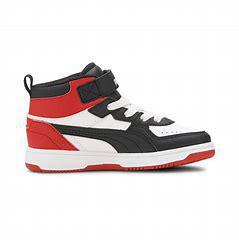
Brand: Puma
Model: Rebound Joy